Battle of Four Lakes

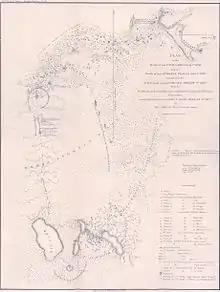
Map showing the Battle of Four Lakes and the Battle of Spokane Plains

The Battle of Four Lakes was a battle during the Coeur d'Alene War of 1858 in the Washington Territory (now the states of Washington and Idaho) in the United States. The Coeur d'Alene War was part of the Yakima War, which began in 1855. The battle was fought near present-day Four Lakes, Washington, between elements of the United States Army and a coalition of Native American tribes consisting of Schitsu'umsh (Coeur d'Alene), Palus, Spokan, and Yakama warriors.